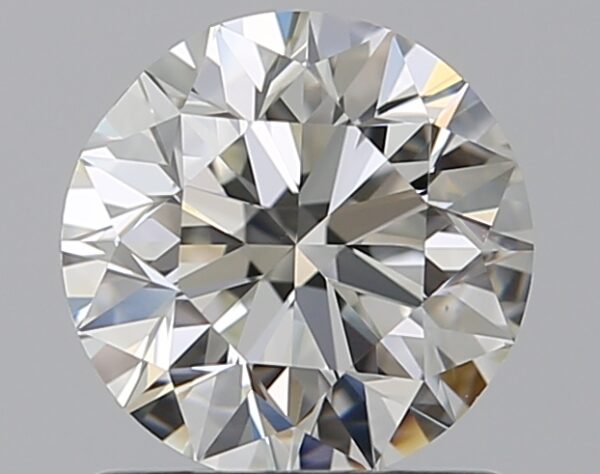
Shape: round
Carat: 1
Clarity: VS1
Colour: I
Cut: EX
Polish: EX
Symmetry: VG
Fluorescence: N
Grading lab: GIA
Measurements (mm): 6.26 x 6.35 x 4.02